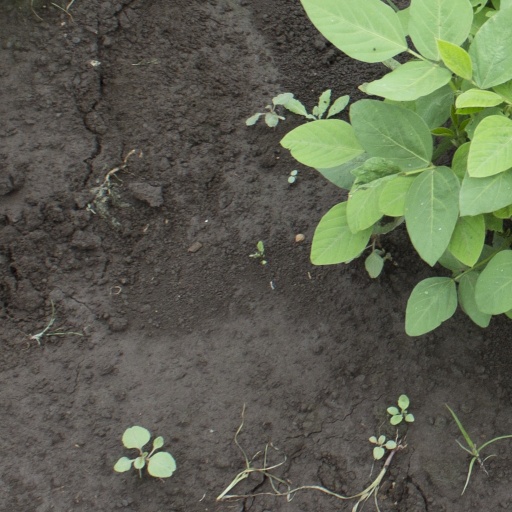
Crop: soybean